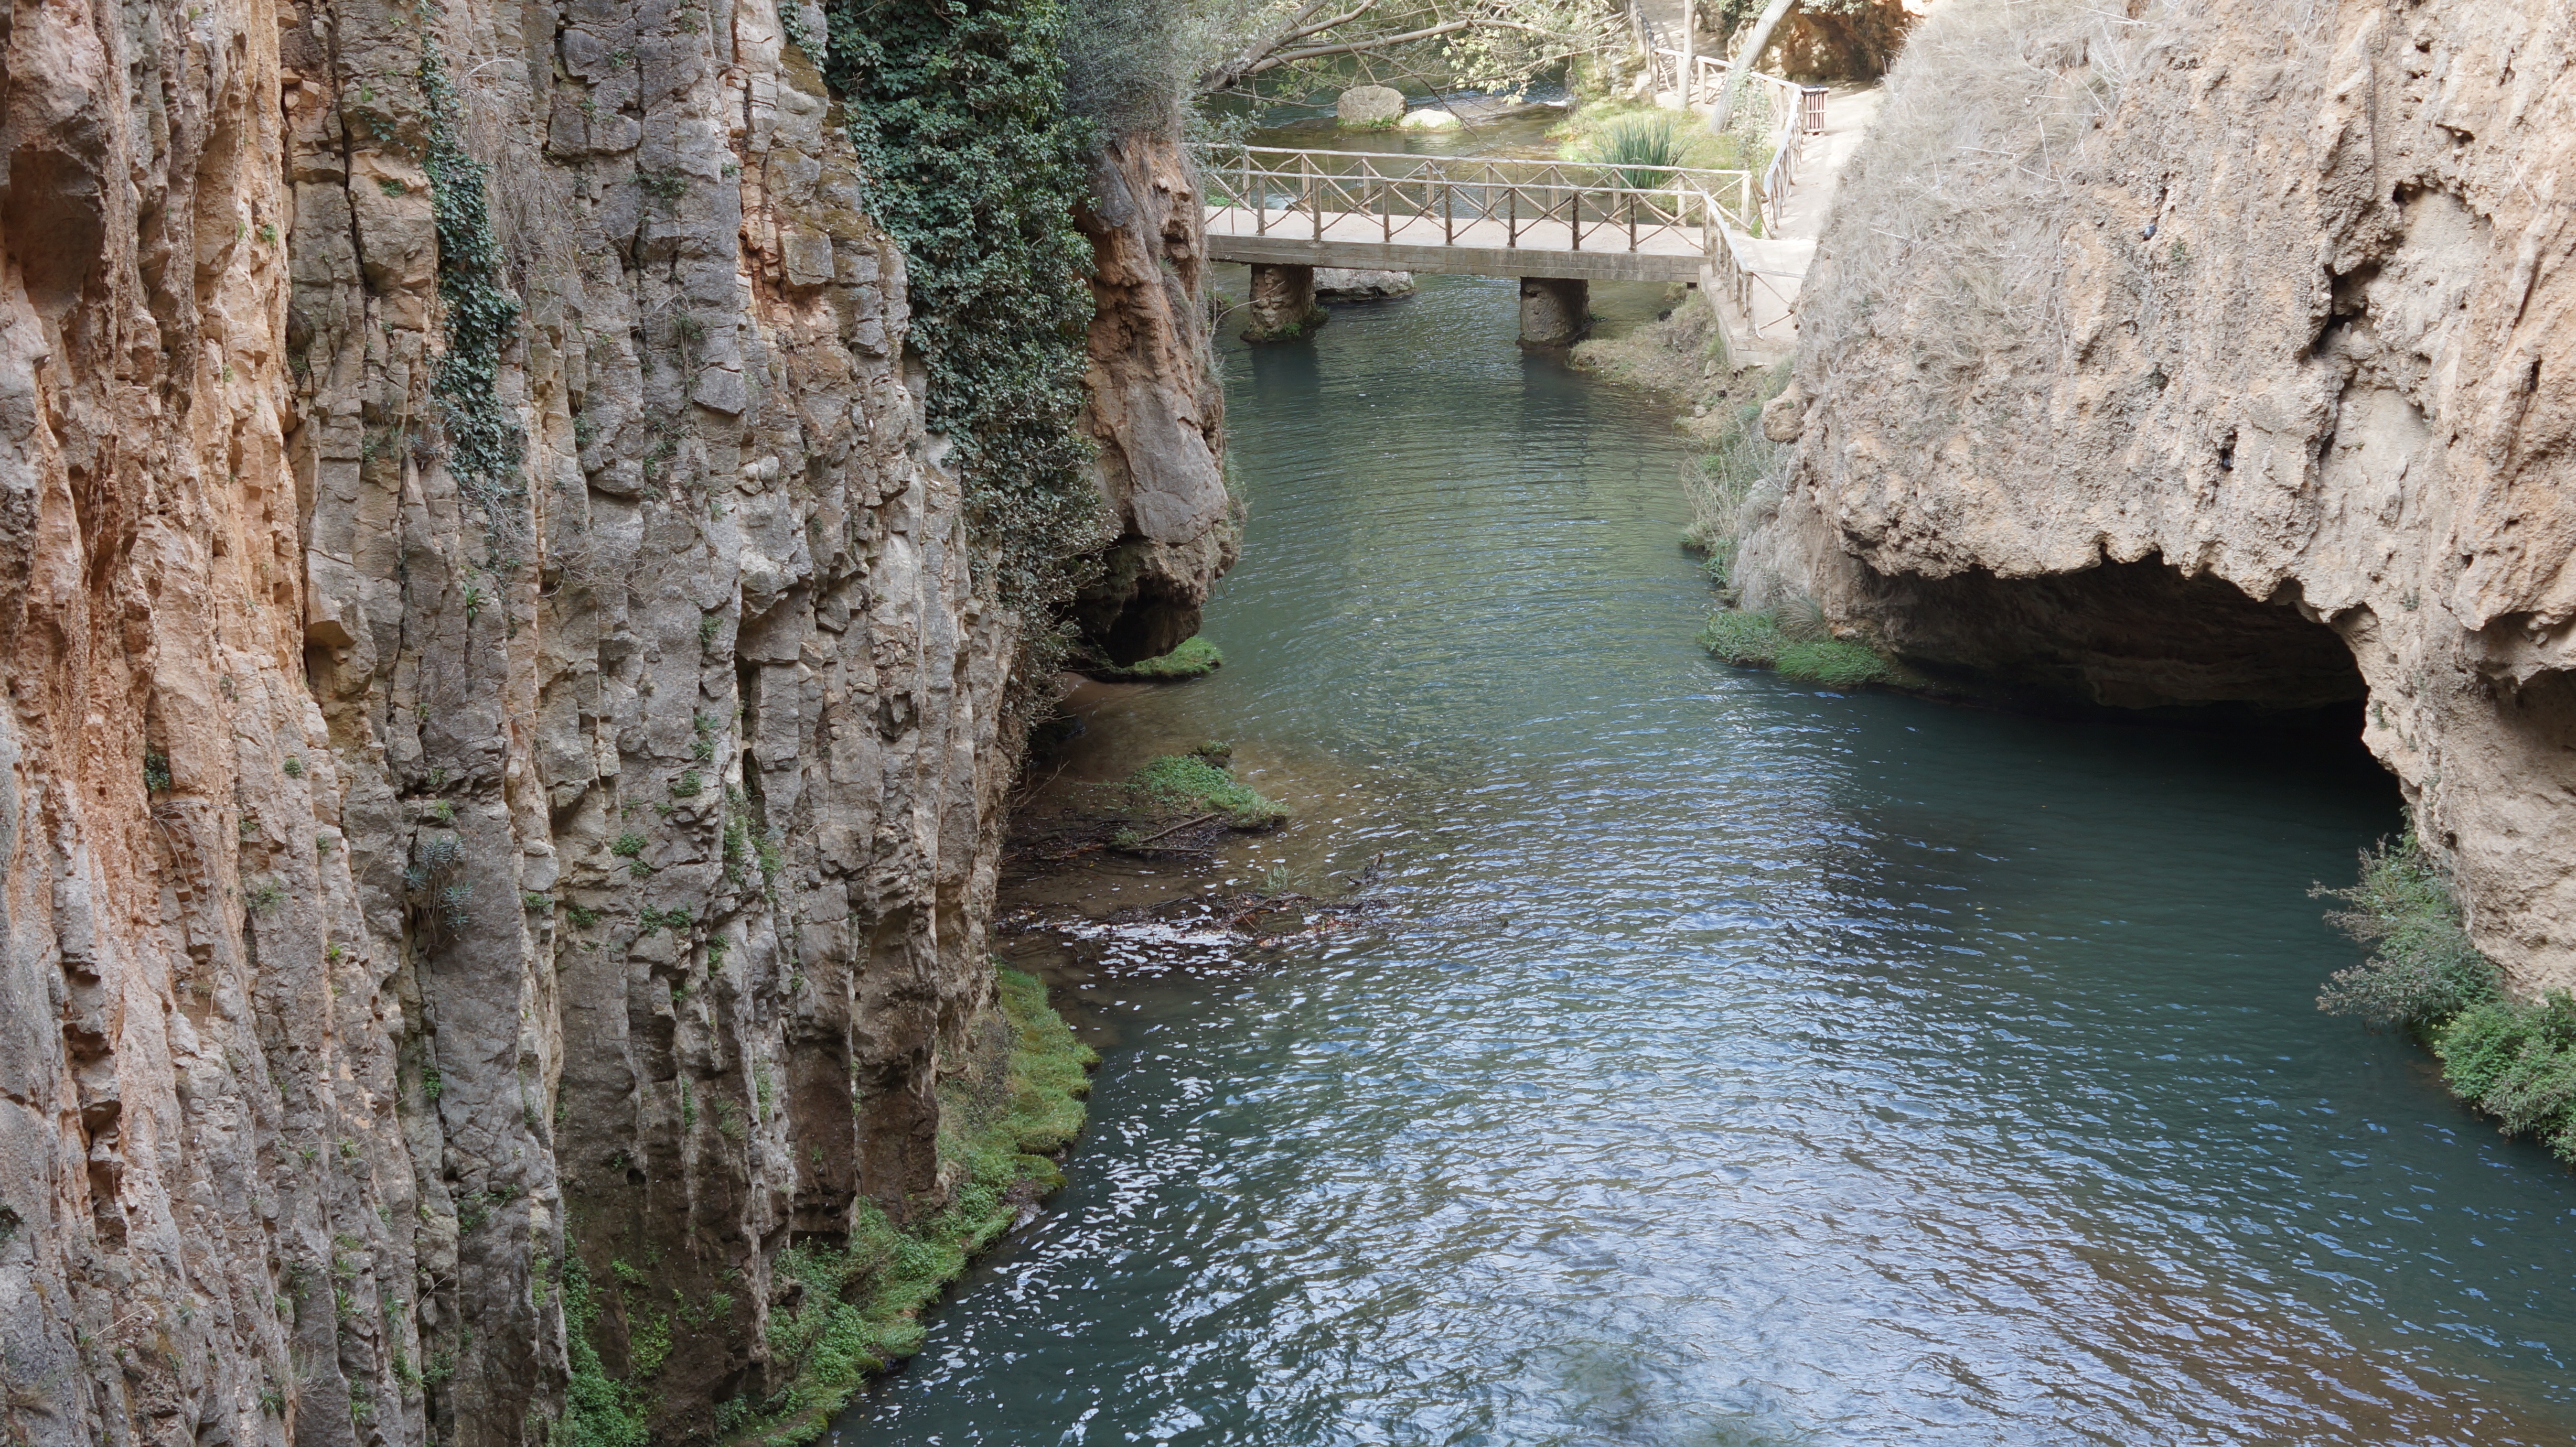
landscape, water, nature, bridge, flower, river, valley, canal, cliff, stream, rapid, canyon, terrain, waterway, plants, body of water, trees, watercourse, wadi, landform, devil's bridge, river stone monastery, geographical feature